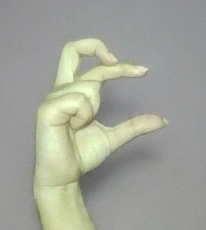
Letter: thal